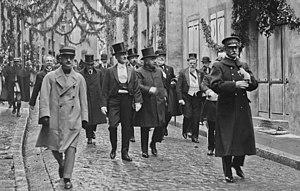
Visite du président Alexandre Millerand à la maison de Pasteur (Dole).
La maison natale de Louis Pasteur, située nᵒ 43 rue Pasteur à Dole dans le Jura en Franche-Comté, est depuis 1923 un musée consacré à la mémoire de Louis Pasteur. La maison est classée aux monuments historiques en 1923 et labellisée Maisons des Illustres.